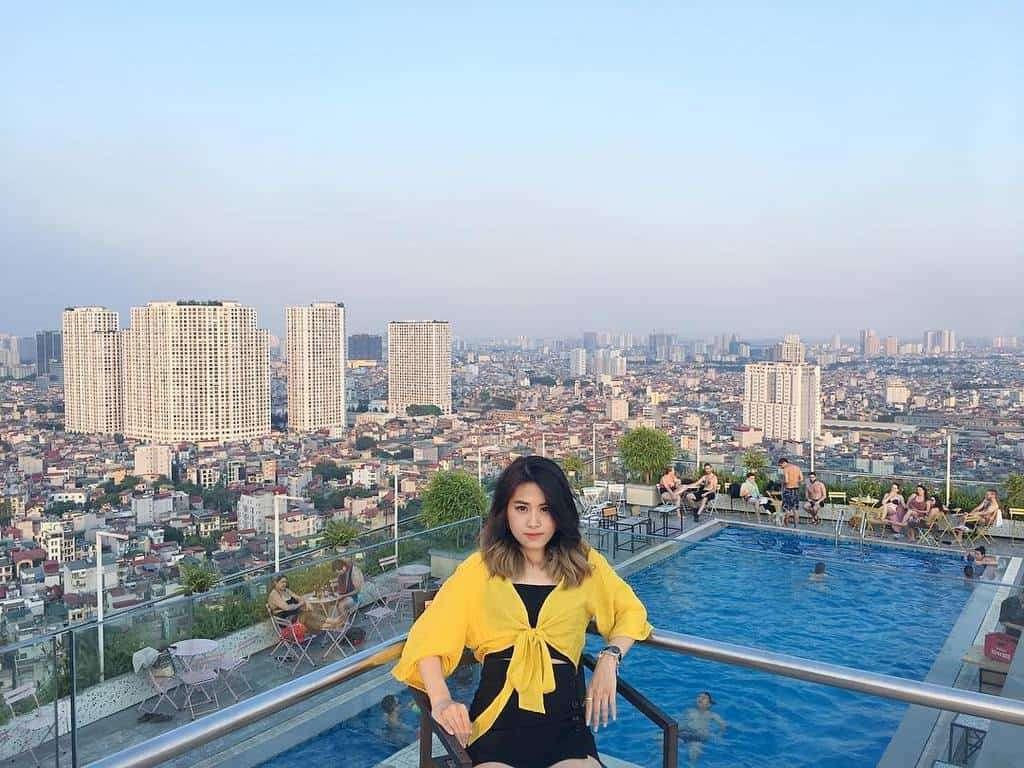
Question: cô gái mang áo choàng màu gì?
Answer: cô gái mang áo choàng màu vàng